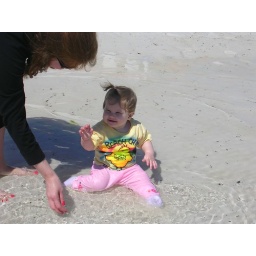
There's a super-cute bathing suit under those clothes but it was pretty cold out by beach standards.